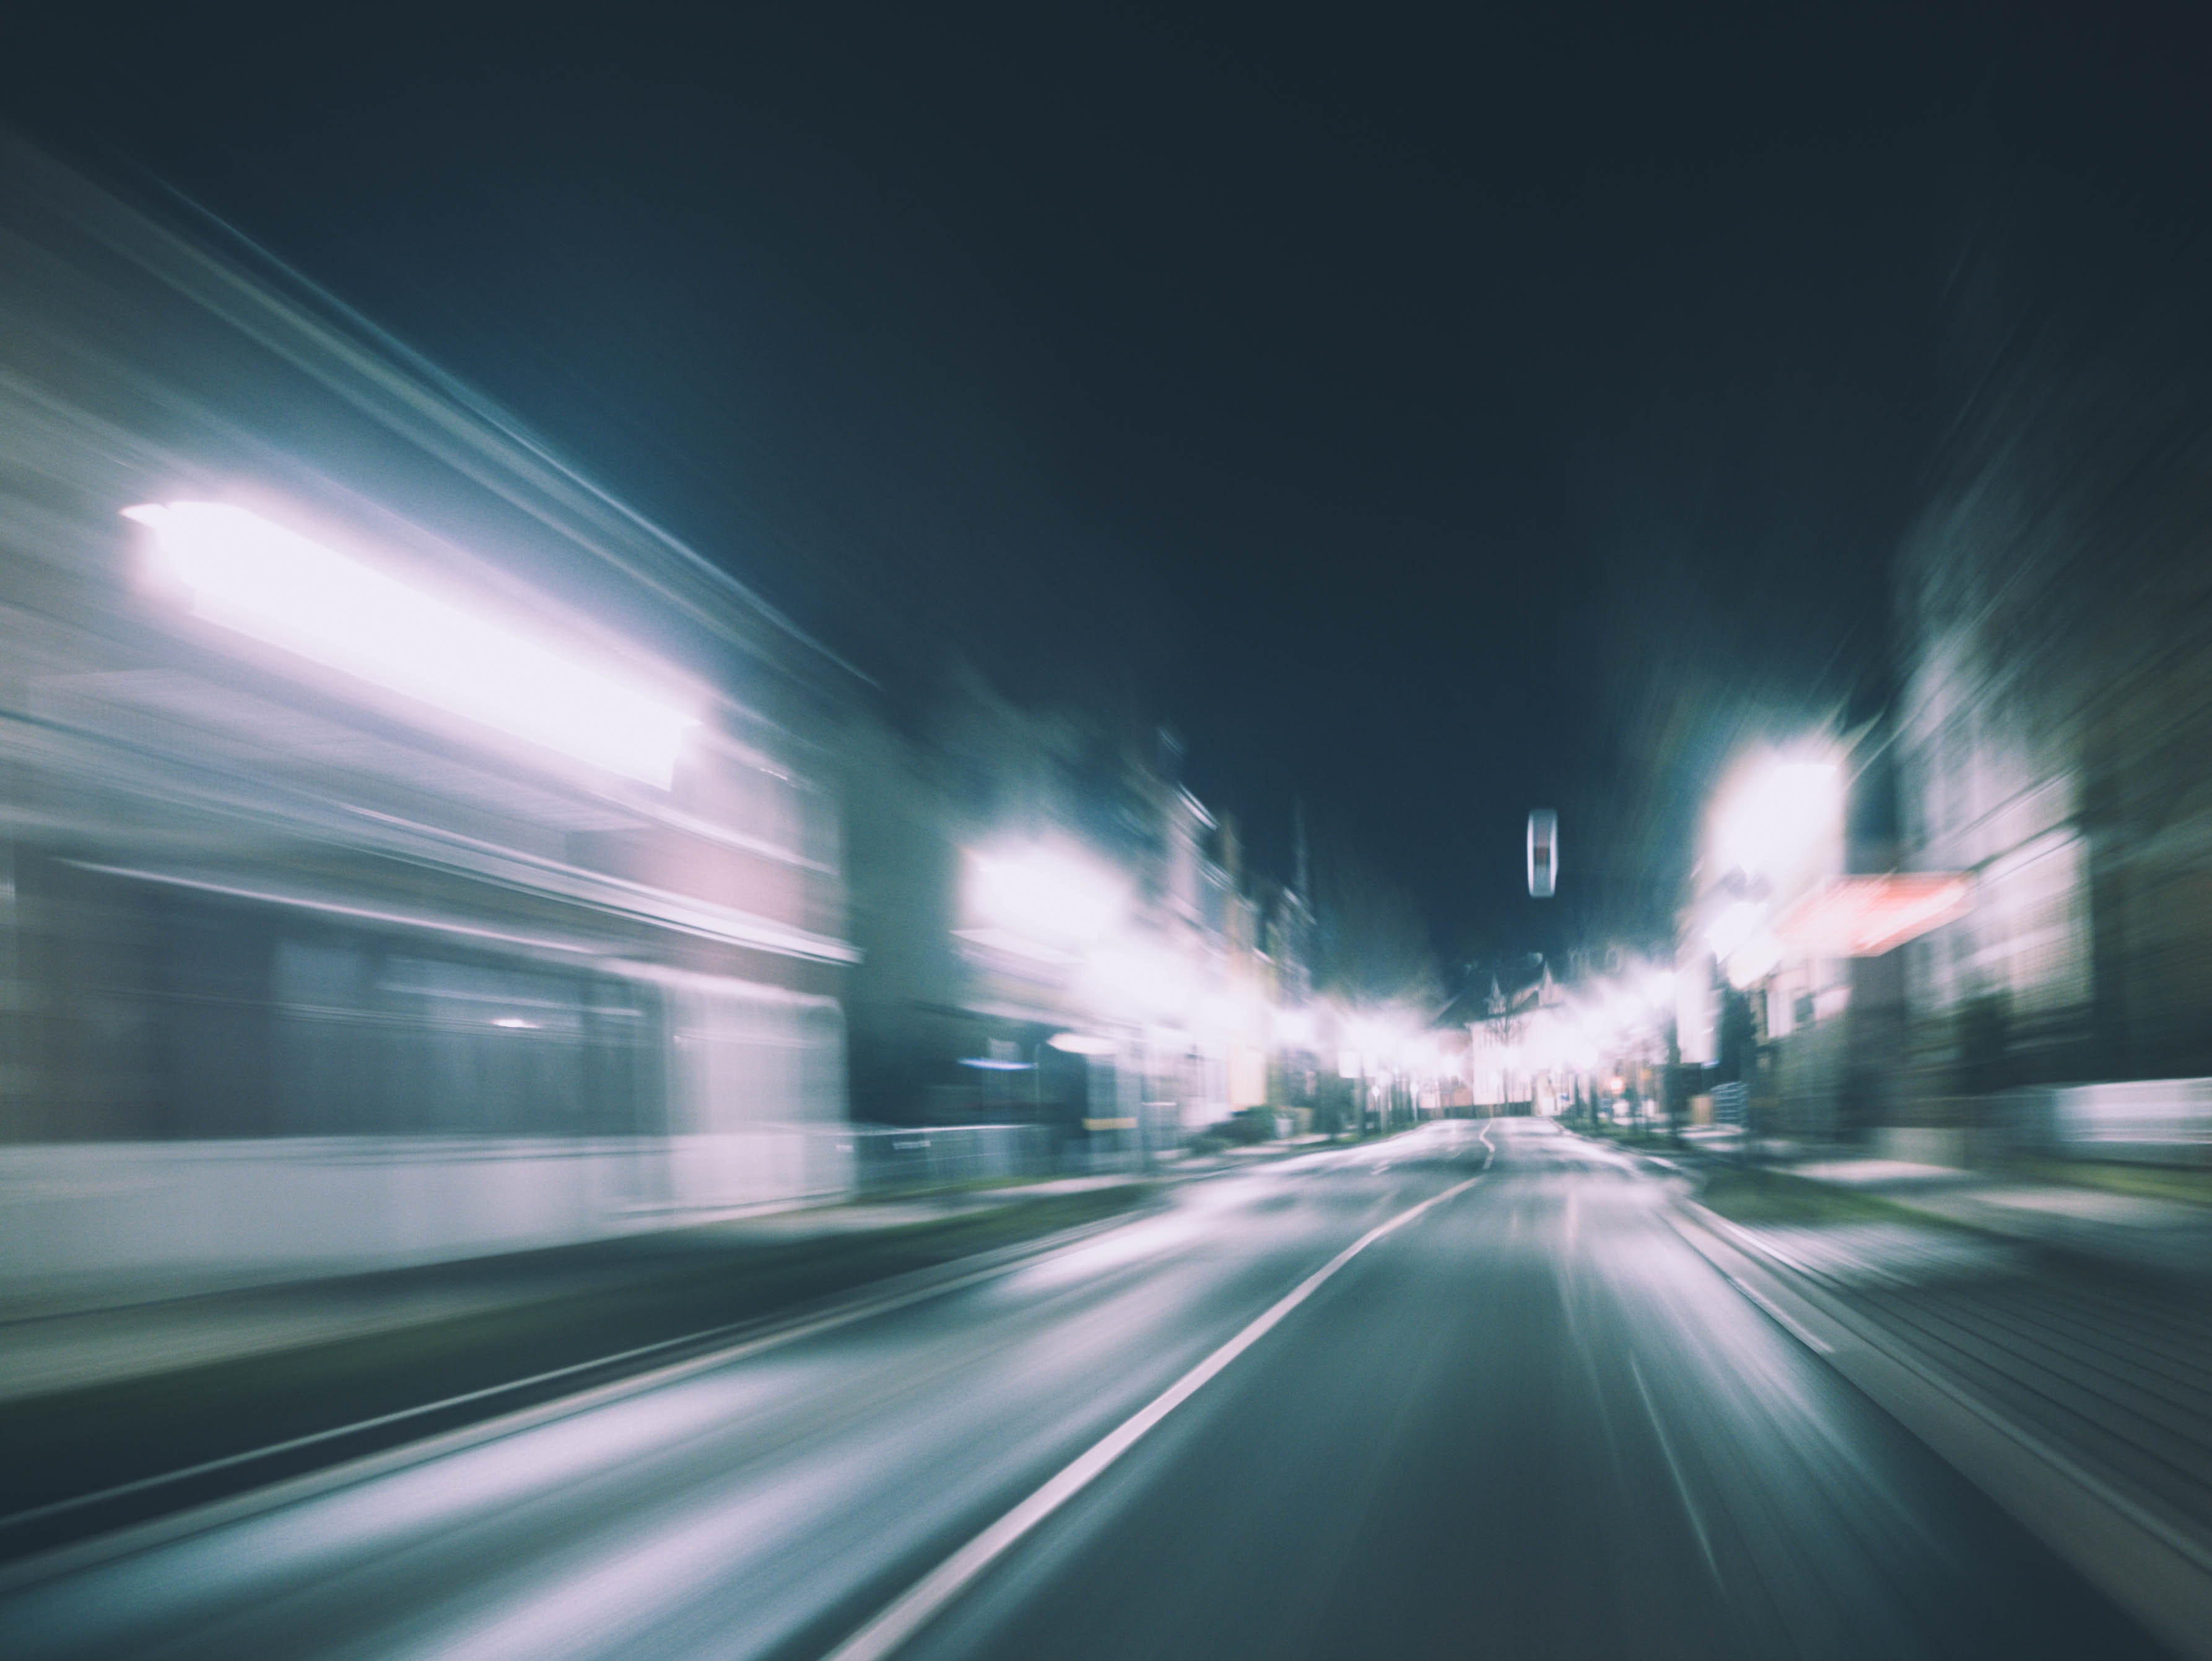
road, highway, light, sky, lane, freeway, mode of transport, night, automotive lighting, lighting, street light, cloud, atmosphere, infrastructure, headlamp, metropolitan area, darkness, line, asphalt, thoroughfare, road trip, driving, windshield, lens flare, architecture, road surface, midnight, street, auto part, automotive window part, city, nonbuilding structure, glass, Tints and shades